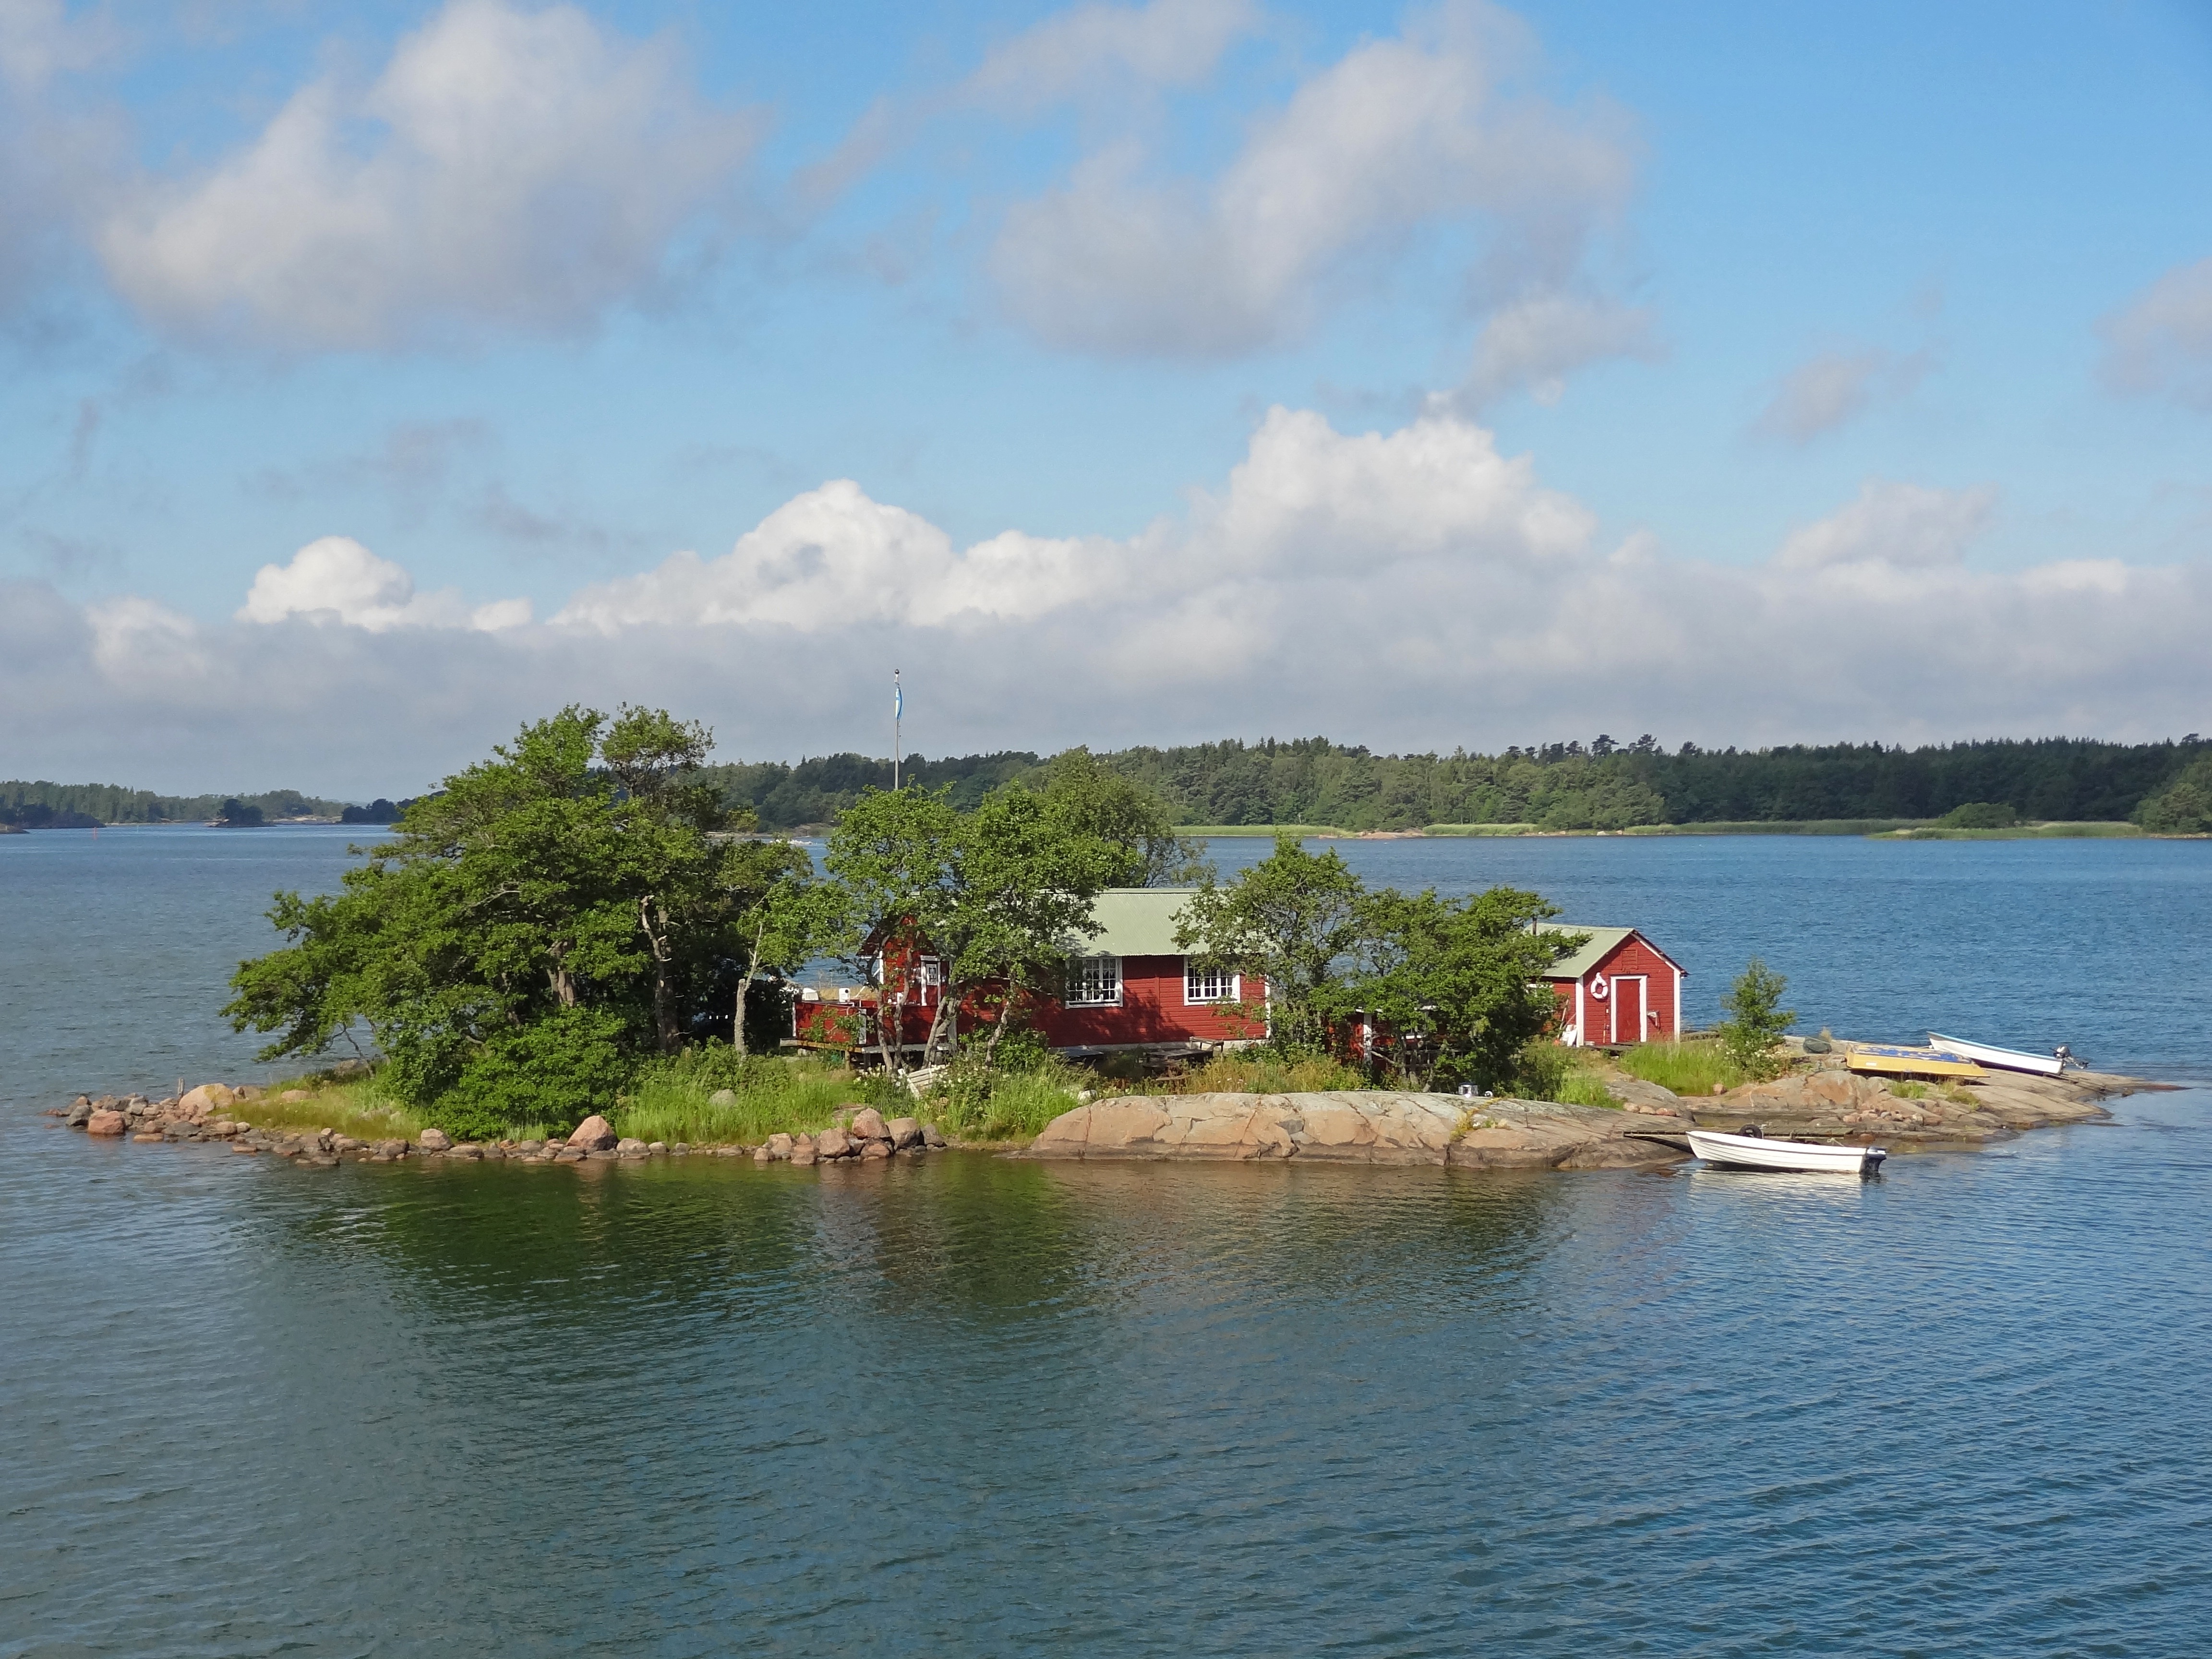
sea, coast, boat, shore, lake, vacation, cove, vehicle, holiday, bay, island, fjord, reservoir, body of water, holidays, boating, archipelago, loch, islet